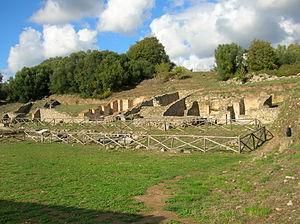
Les Étrusques sont un peuple qui a vécu dans le centre de la péninsule italienne depuis la fin de l'âge du bronze jusqu'à la prise par les Romains de Velzna en 264 av. J.-C.
L'Aire archéologique de Roselle comprend les vestiges de l'antique cité de Rusellae située dans la partie nord-est du territoire communal de Grosseto.